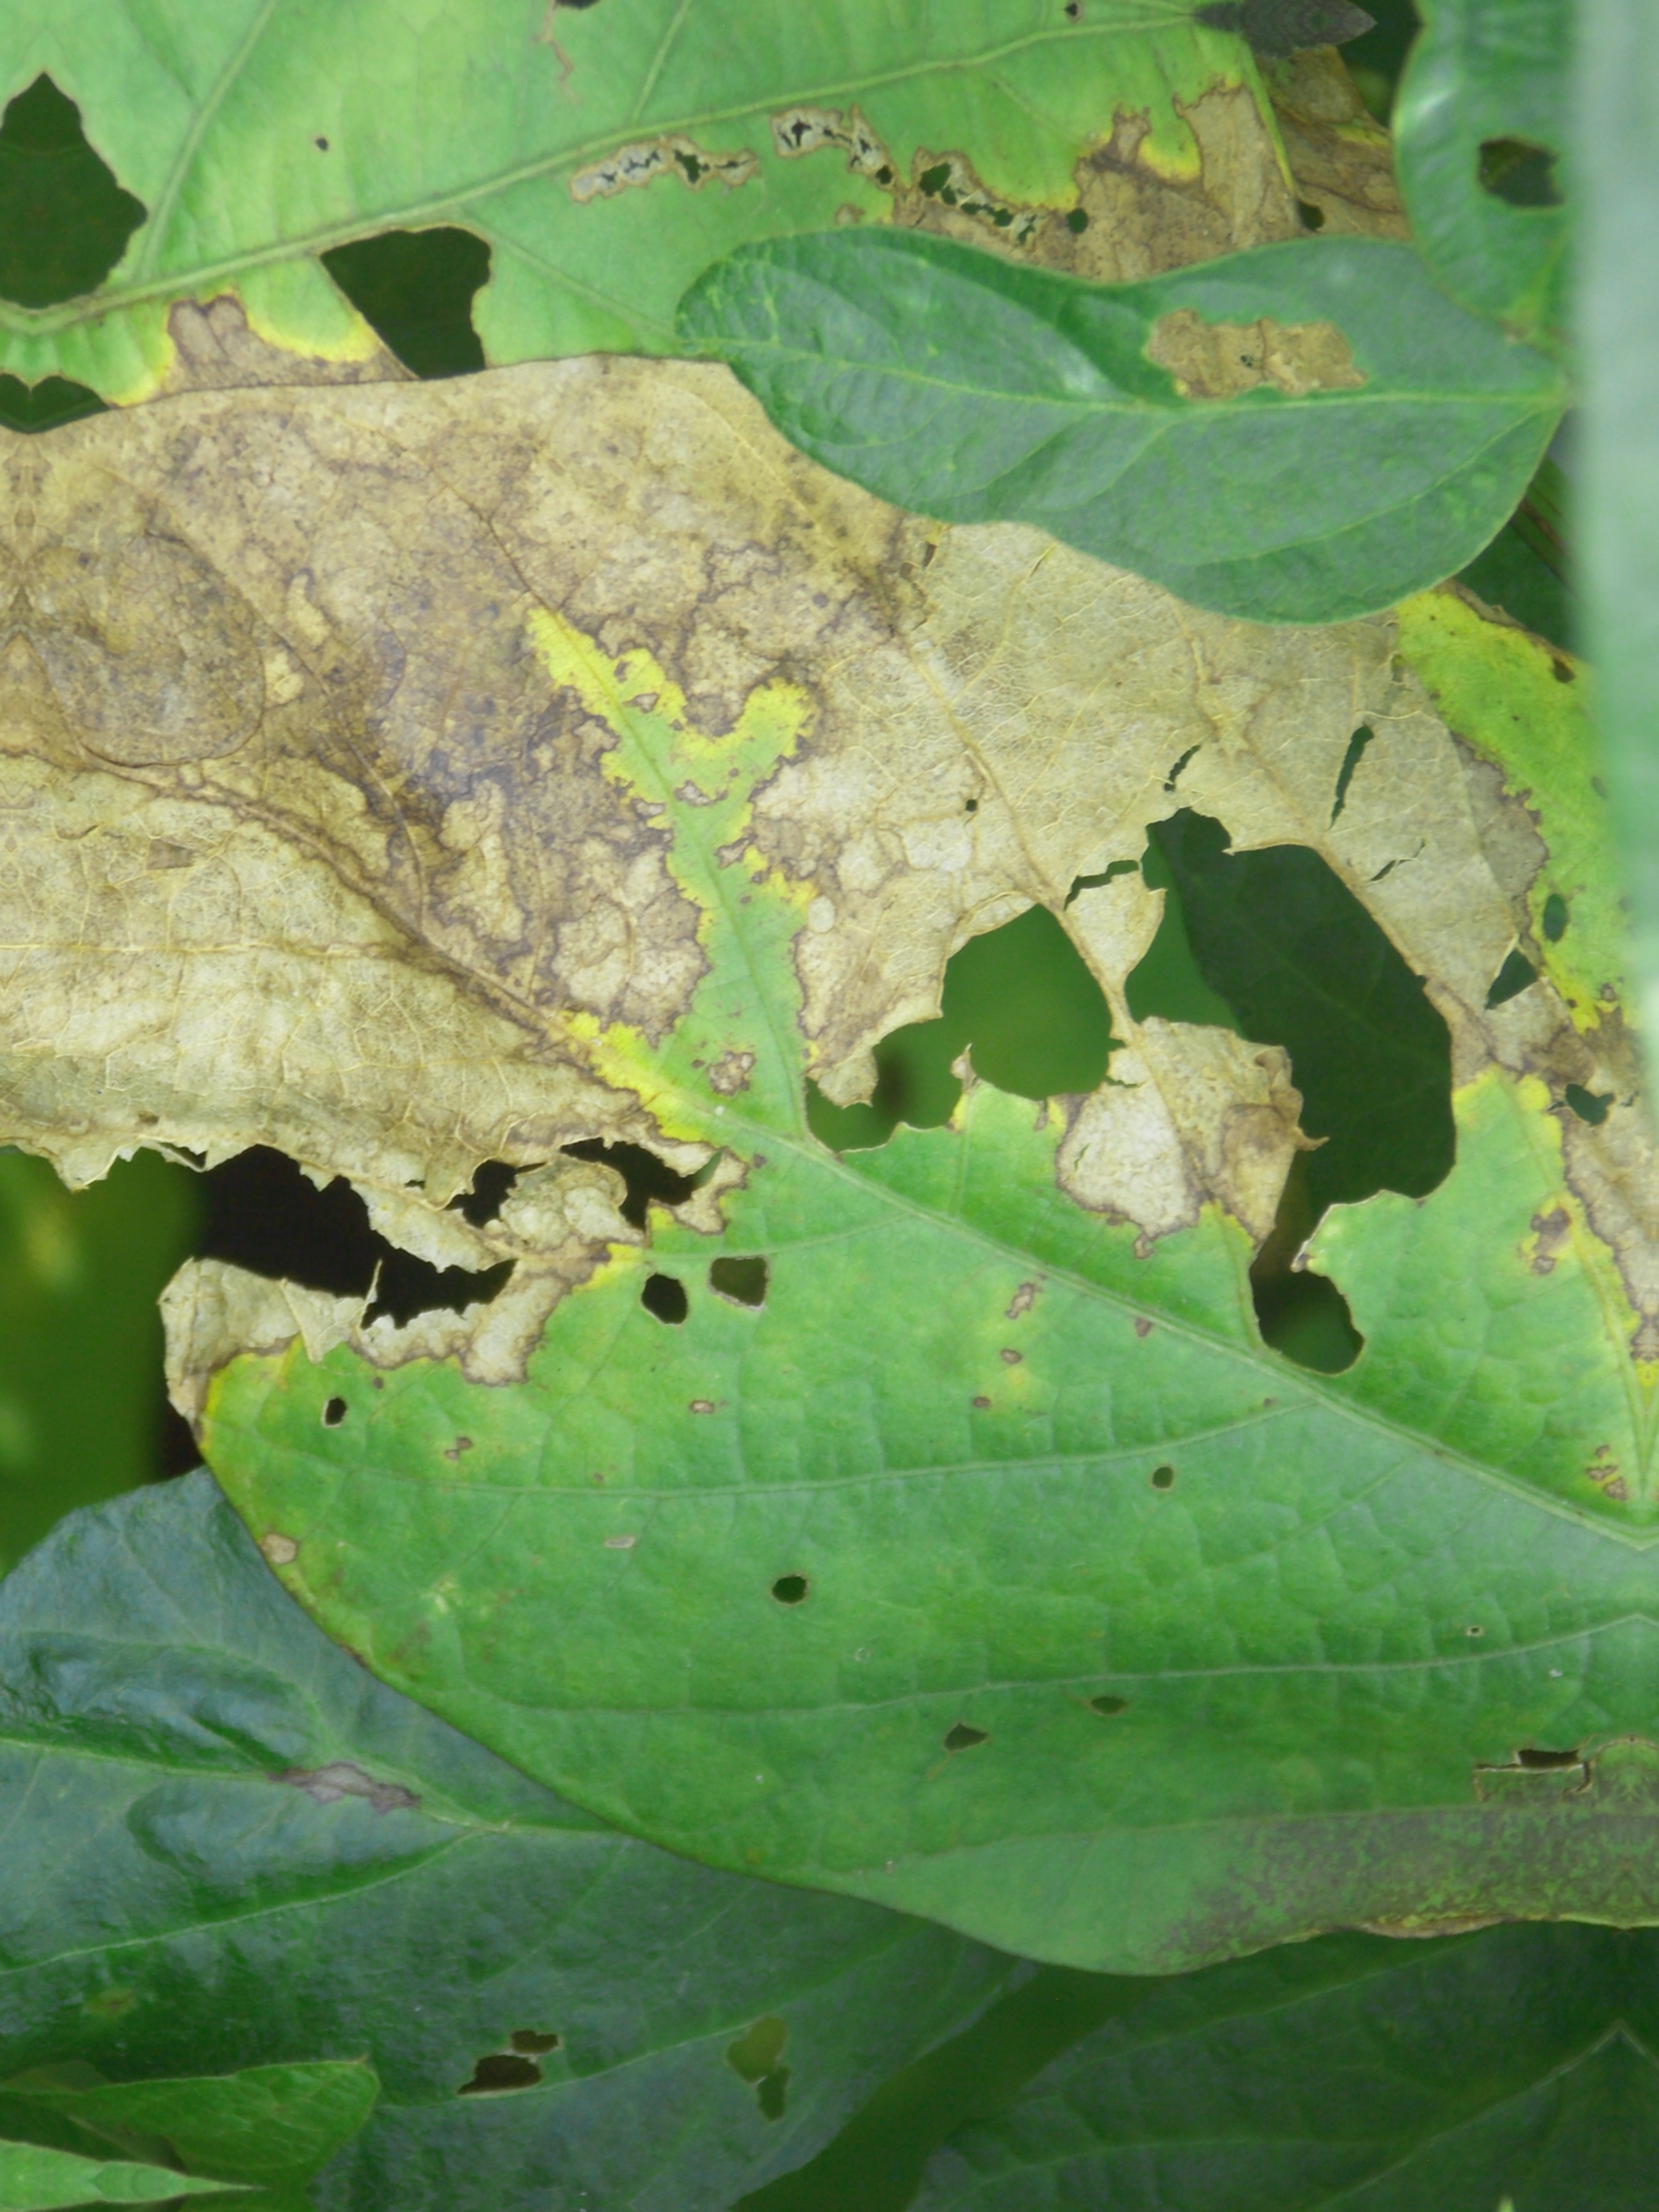
Label: Disease